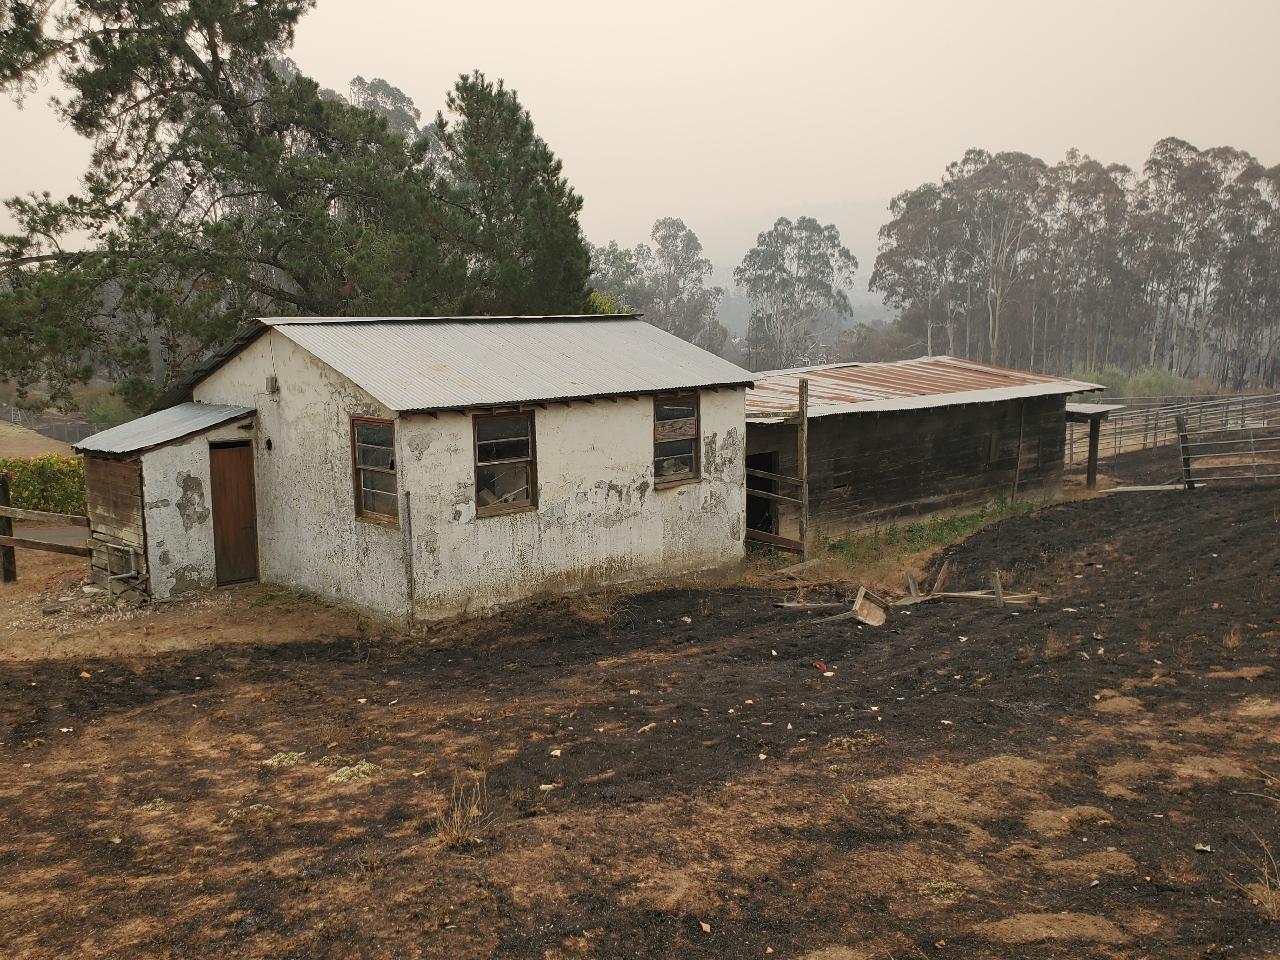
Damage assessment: no_damage